Telmessos

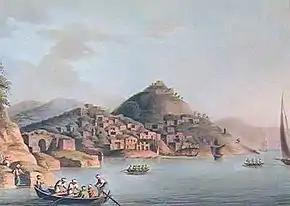
Painting of Telmessos by Luigi Mayer

Telmessos or Telmessus (Hittite: 𒆪𒉿𒆷𒉺𒀸𒊭 "Kuwalapašša", Lycian: 𐊗𐊁𐊍𐊁𐊂𐊁𐊛𐊆 "Telebehi"), also Telmissus, later Anastasiopolis, then Makri or Macre, was the largest city in Lycia, near the Carian border, and is sometimes confused with Telmessos in Caria. It was called Telebehi in the Lycian language. The well-protected harbor of Telmessos is separated from the Gulf of Telmessos by an island.